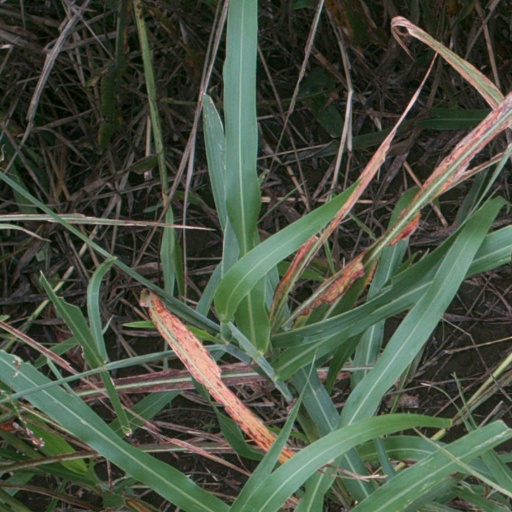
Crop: sorghum